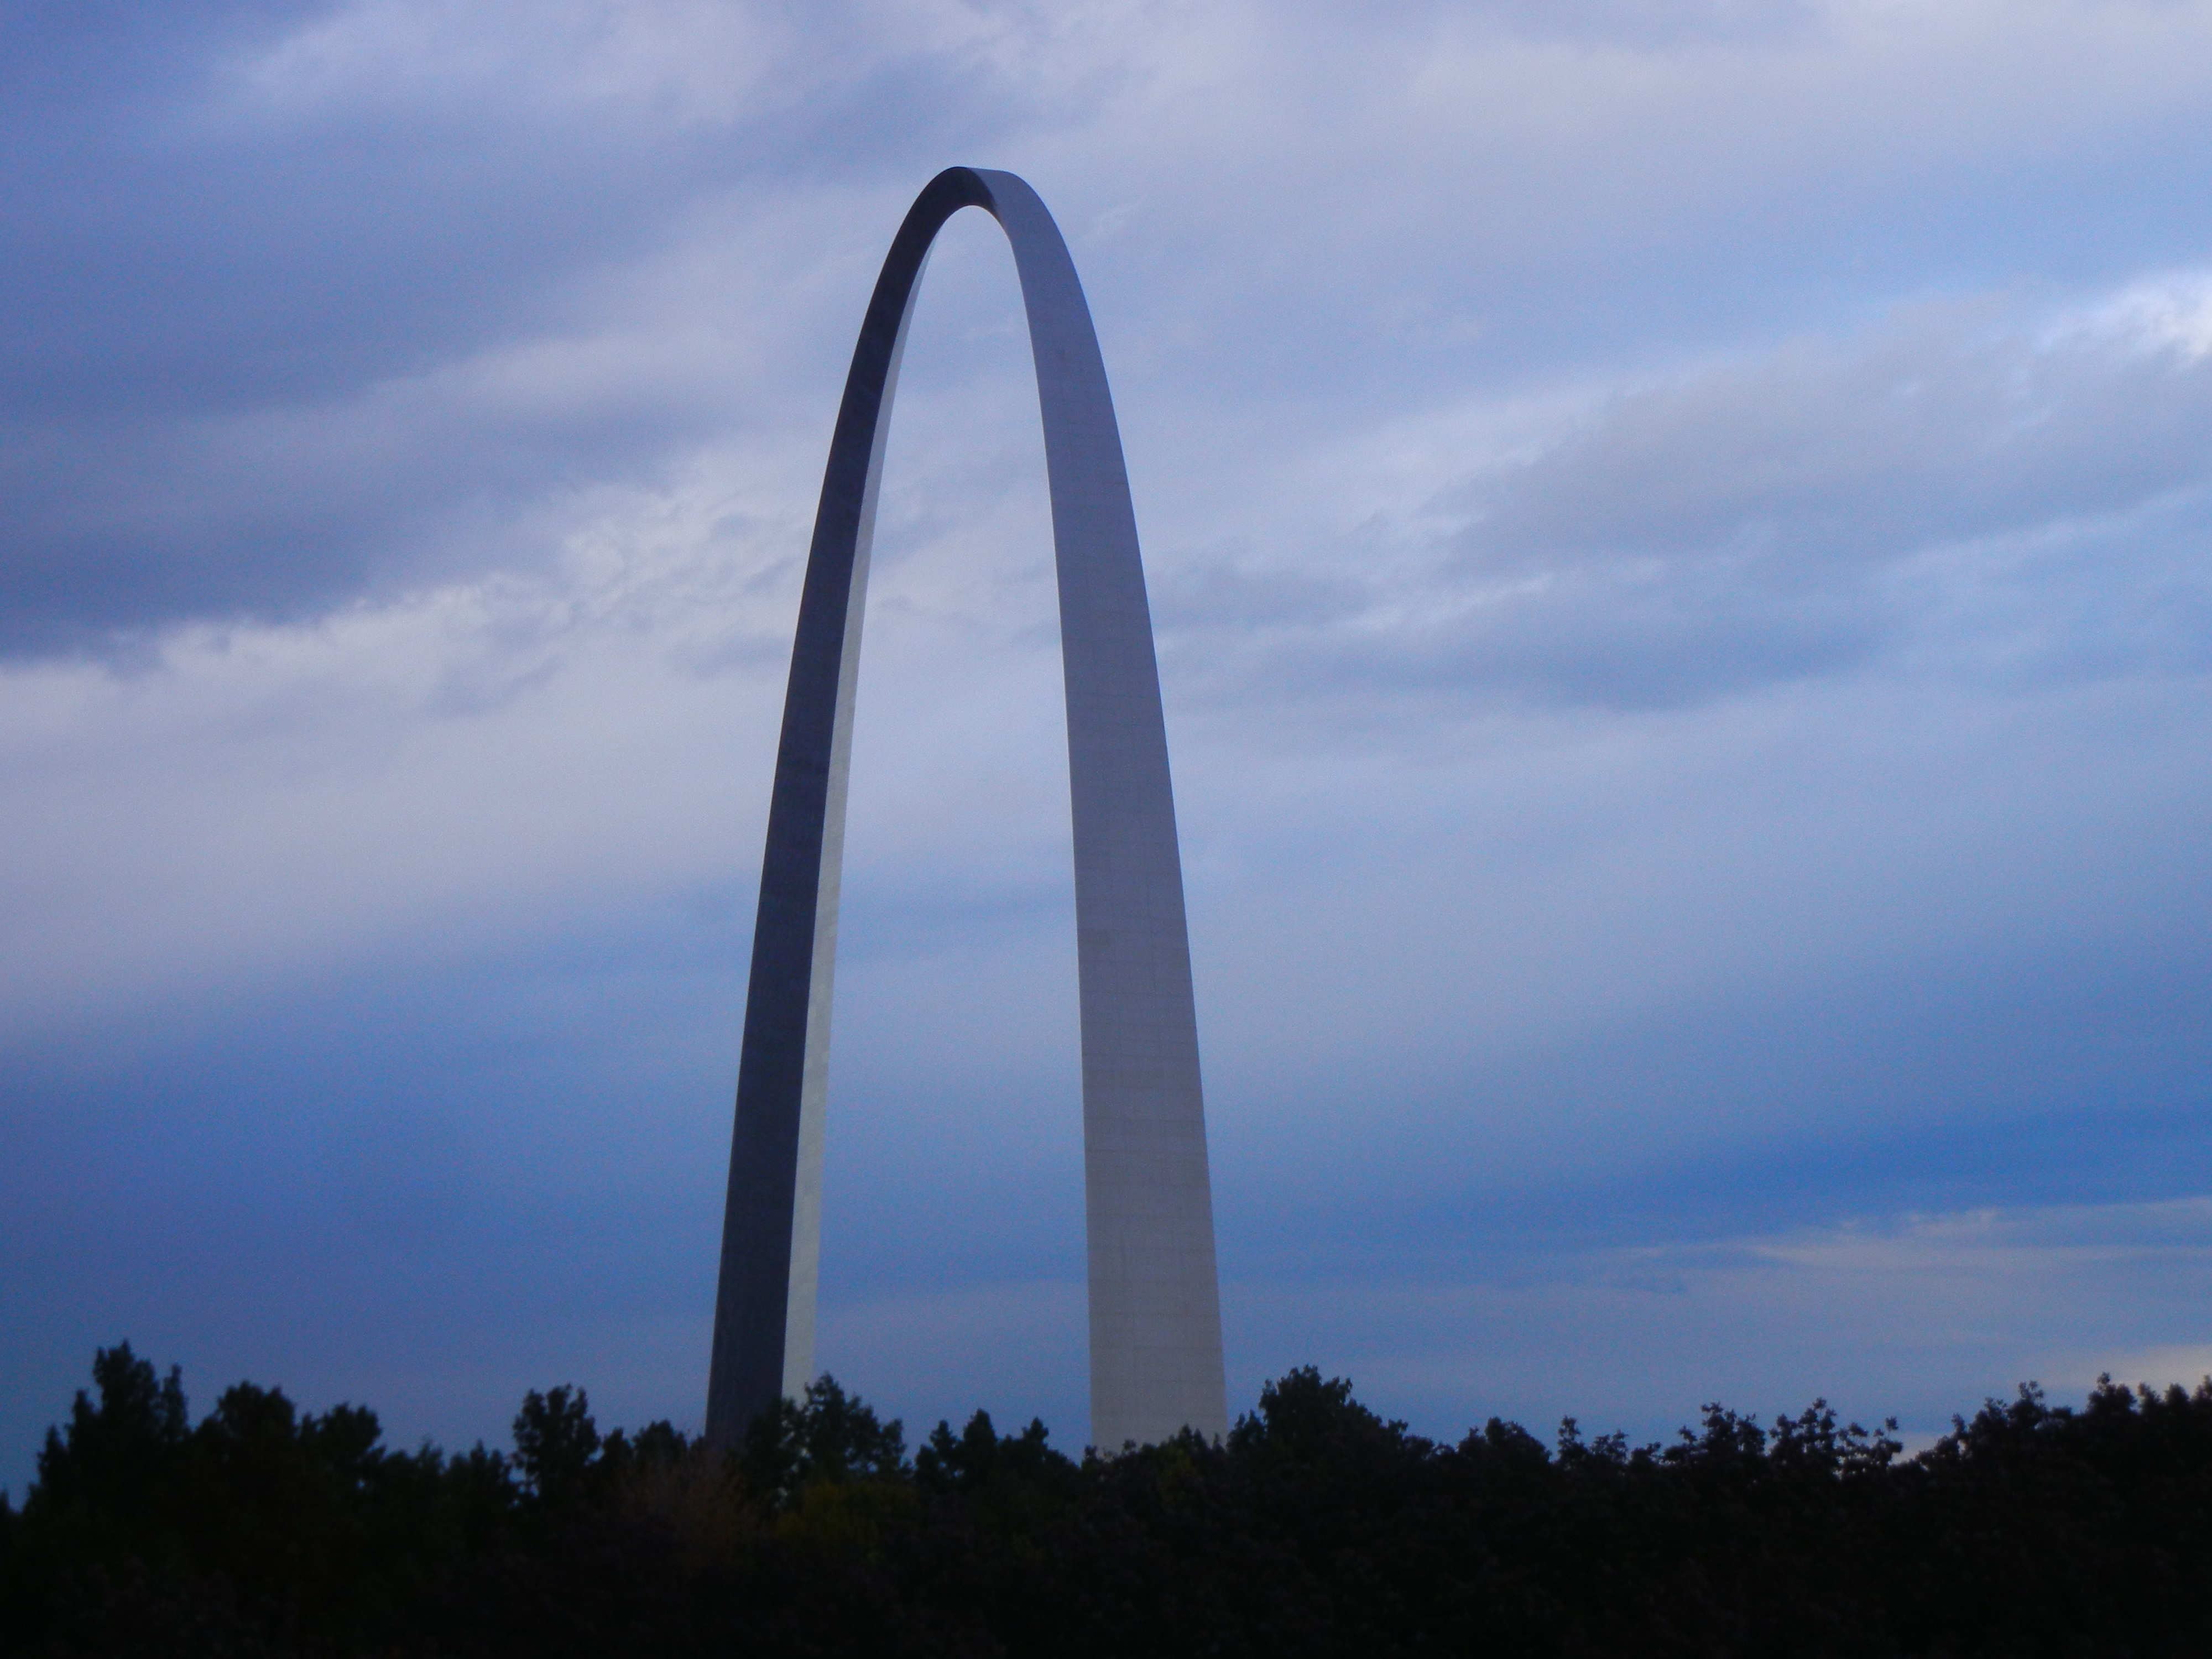
cloud, architecture, structure, sky, wind, city, river, monument, downtown, travel, arch, tower, usa, landmark, attraction, tourism, archway, destination, missouri, gateway, mo, saint louis